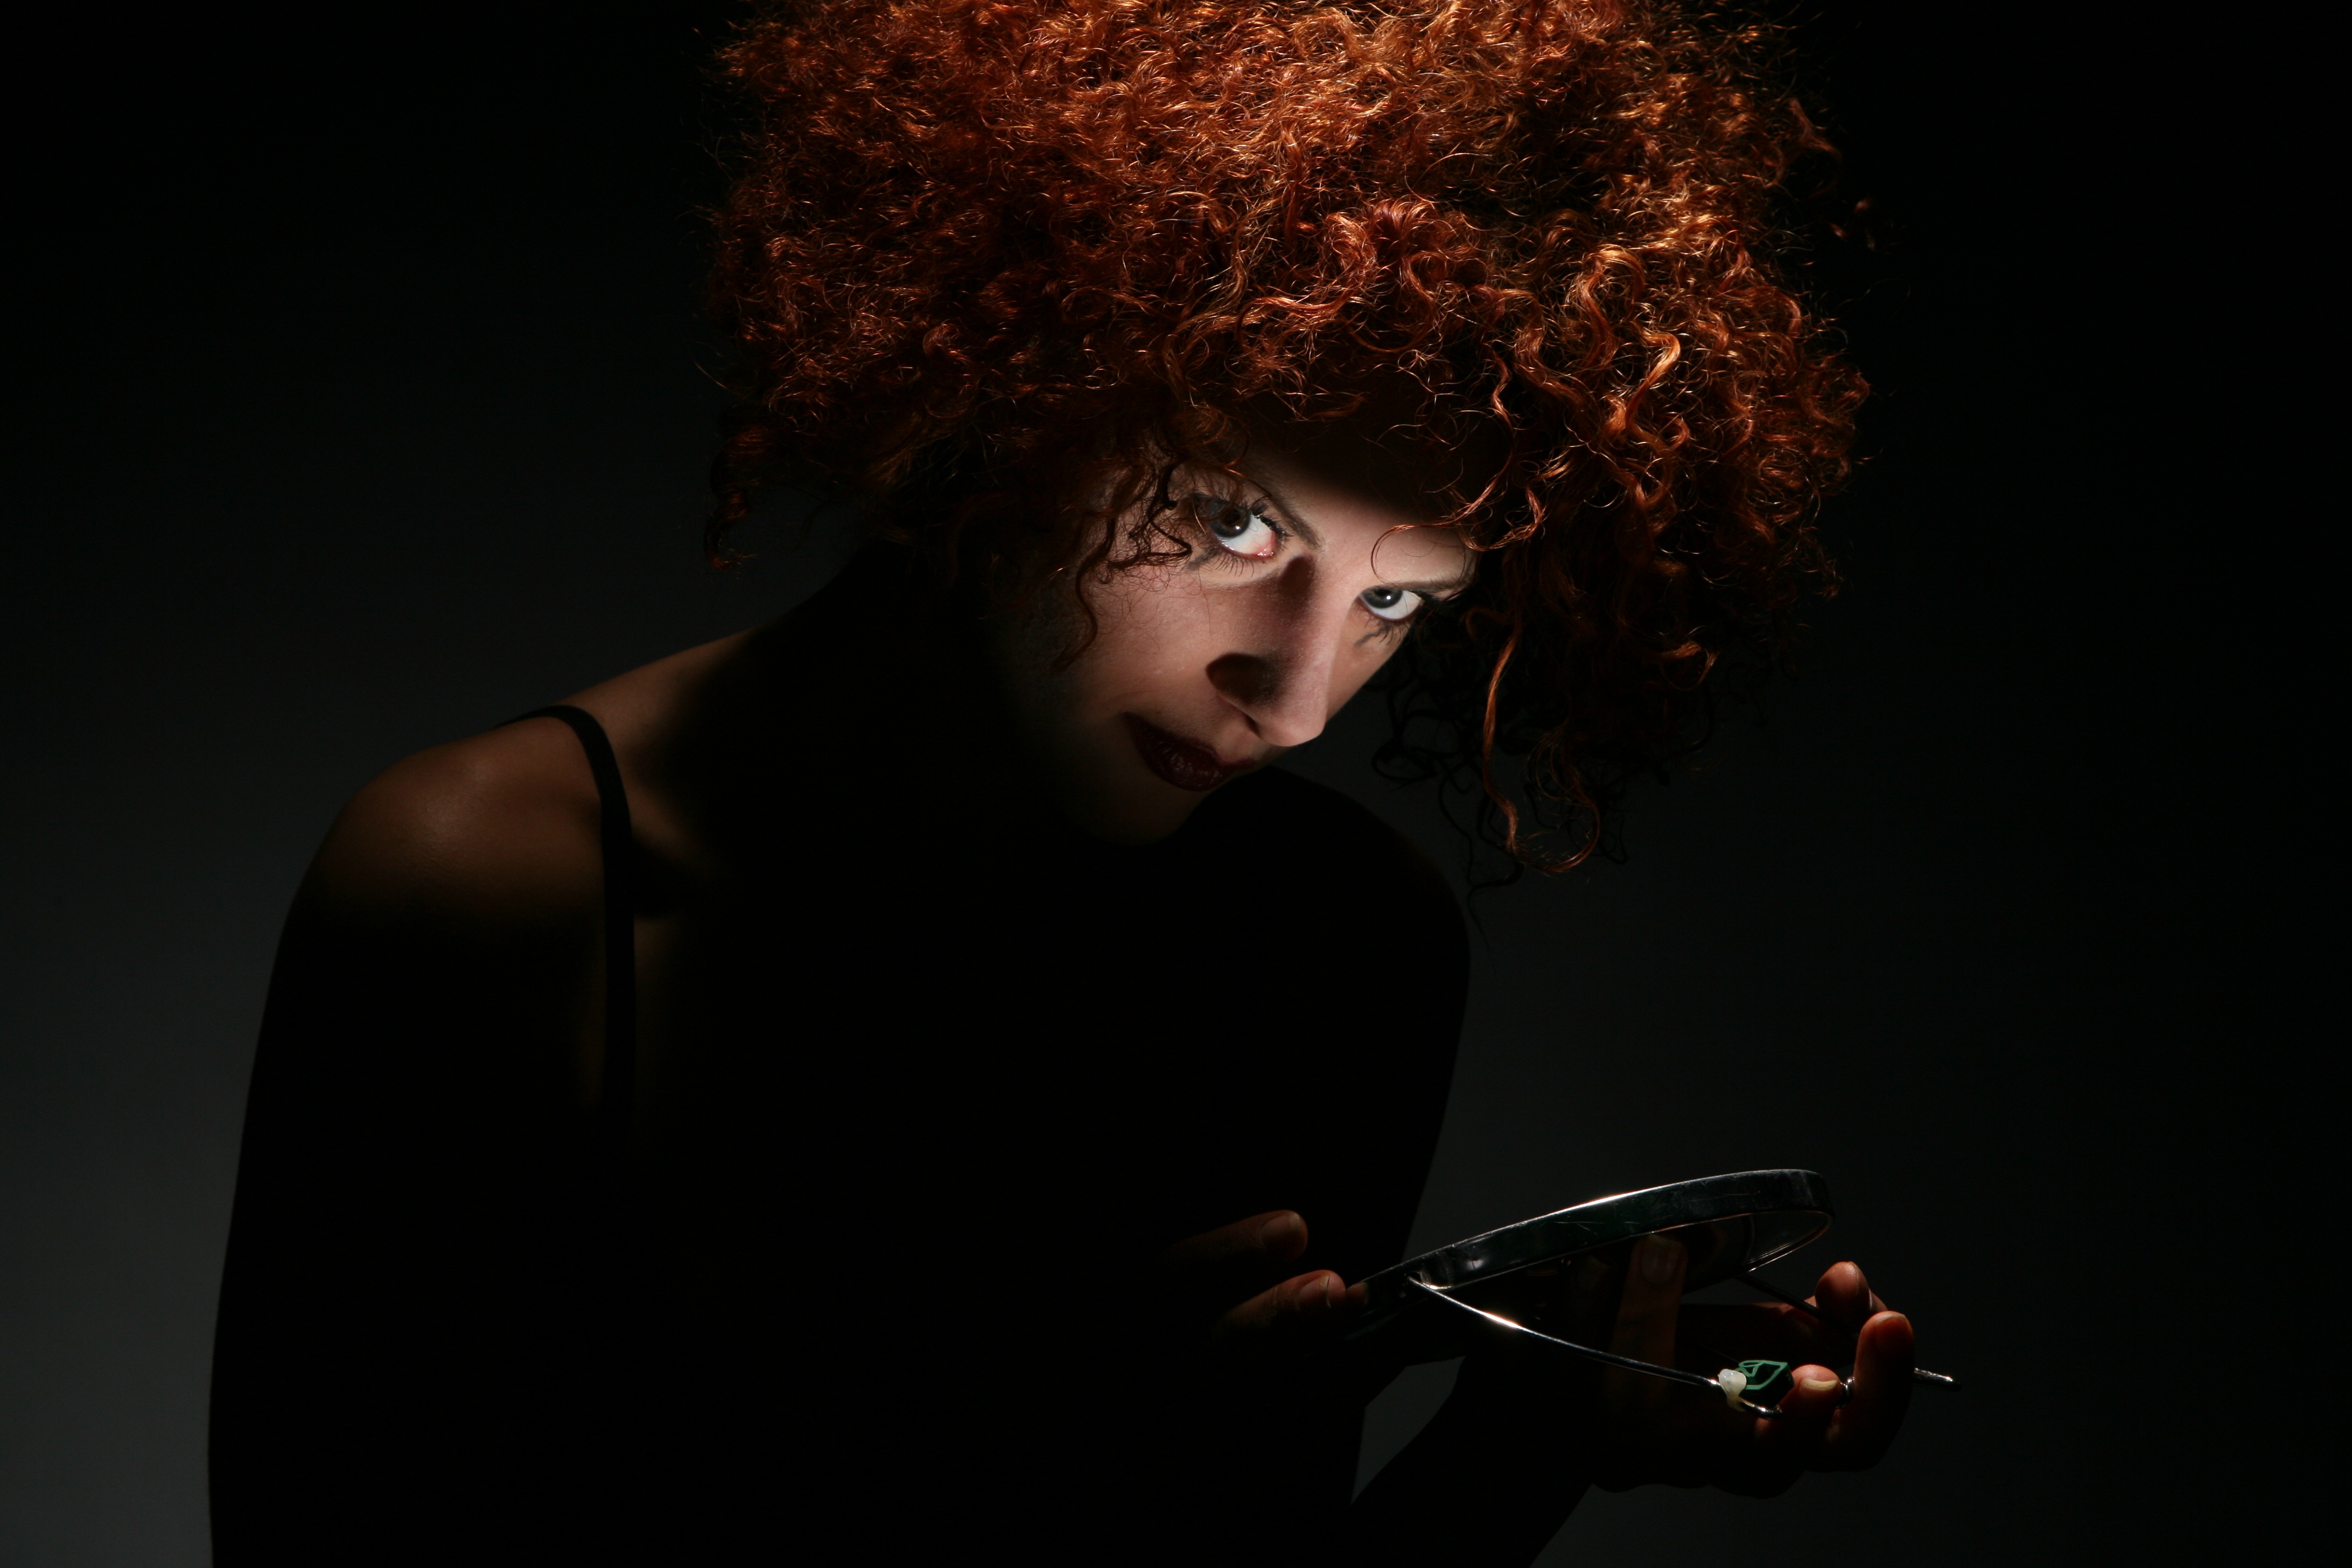
music, light, woman, hair, night, concert, portrait, red, color, darkness, fashion, musician, black, hairstyle, stage, singing, crazy, guitarist, curly, reddish, psycho, psychopath